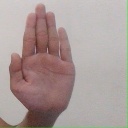
अक्षर: ध